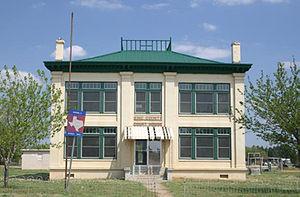
La census-designated place américaine de Guthrie est le siège du comté de King, dans l’État du Texas. Elle comptait 160 habitants lors du recensement de 2010.
Le comté de King, en anglais : King County, est un comté situé au nord-ouest de l'État du Texas aux États-Unis. Fondé le 19 novembre 1876, le siège du comté est la census-designated place de Guthrie. Selon le recensement de 2010, sa population est de 286 habitants. Le comté a une superficie de 2 365 km², dont 2 359 km² en surfaces terrestres. Il est baptisé en référence à William Philip King, jeune soldat qui est mort au siège de Fort Alamo.